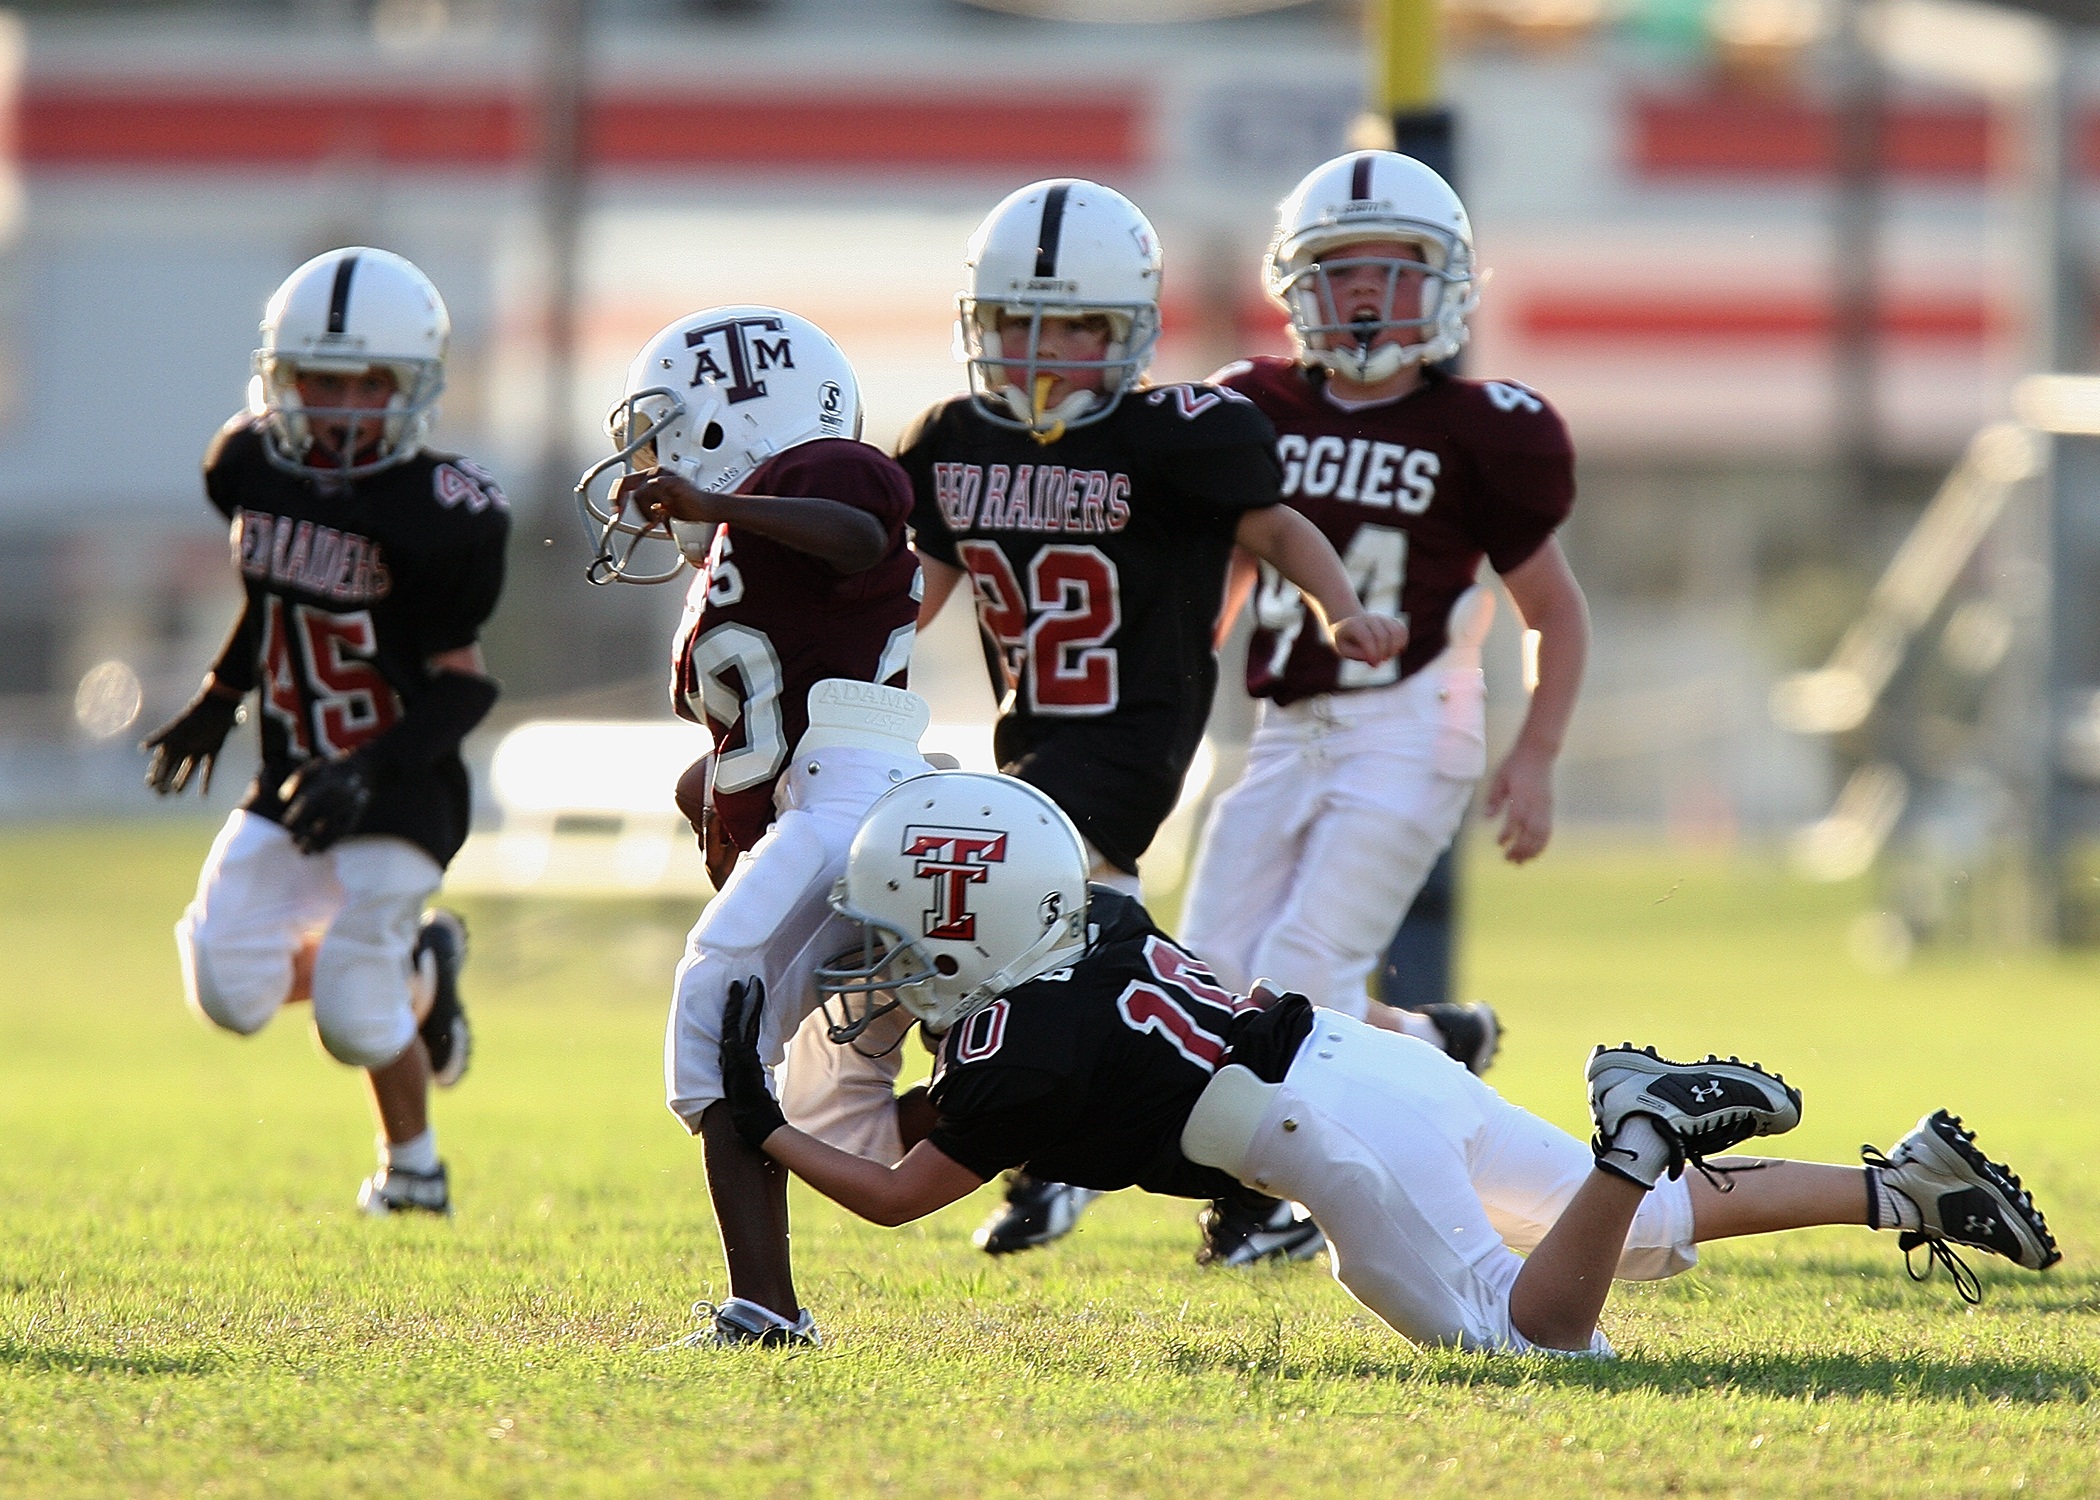
grass, game, play, young, green, youth, athletic, action, soccer, runner, playing, football, player, outdoors, competition, american, team, american football, sports, ball, athlete, touchdown, tackle, football player, ball carrier, running back, youth league, ball game, team sport, canadian football, football equipment and supplies, gridiron football